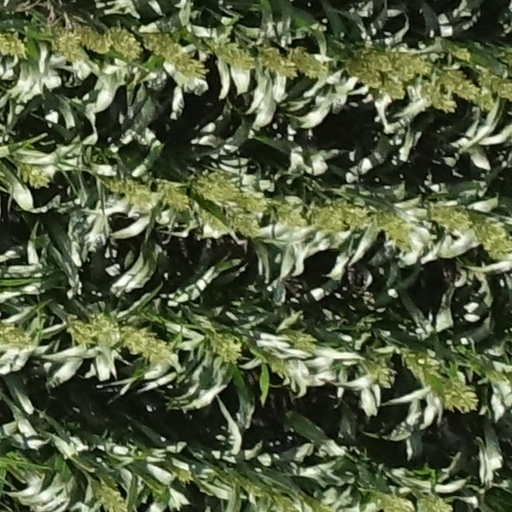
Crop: sorghum